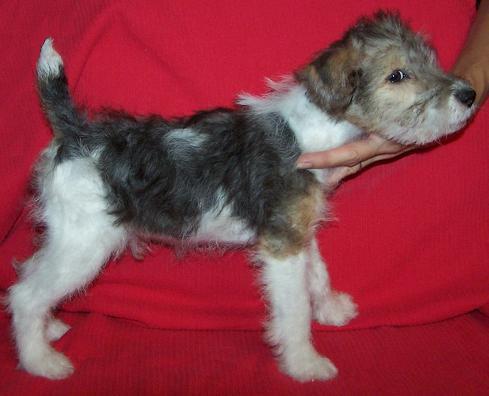
wire-haired_fox_terrier